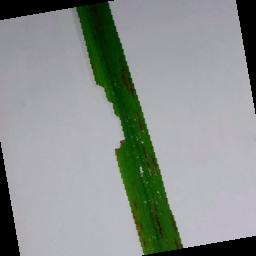
Label: Rice___Leaf_Blast